The Vampire Dies in No Time

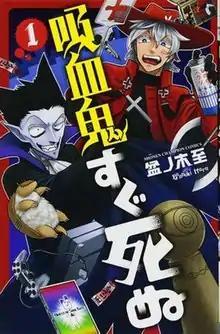
First "tankōbon" volume cover

is a Japanese manga series by Itaru Bonnoki. It has been serialized in Akita Shoten's "shōnen" manga magazine "Weekly Shōnen Champion" since June 2015 and has been collected in twenty-four "tankōbon" volumes. An anime television series adaptation produced by Madhouse aired from October to December 2021. A second season aired from January to March 2023.